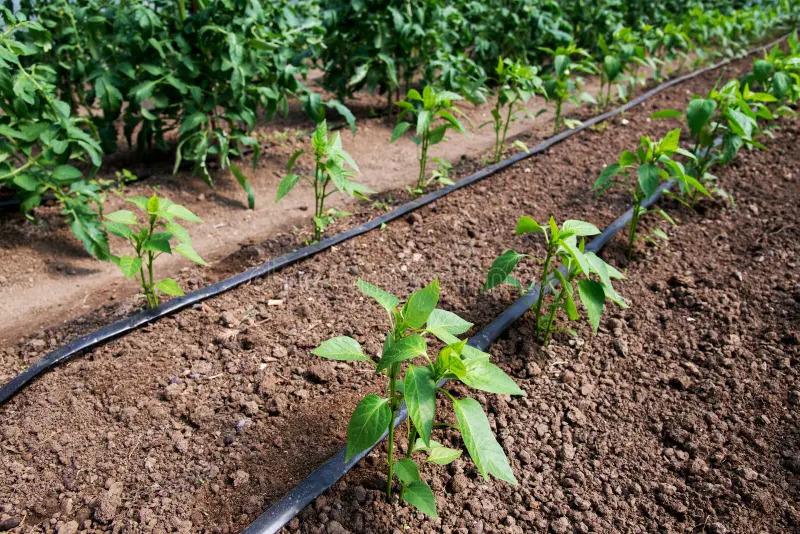
Kilimo cha kuzalisha mbegu bora kinaendelea kwa ustadi, kupitia mimea midogo ya kijani kibichi iliyopangwa kwa hatua sahihi na imepandwa kwa mstari, kila mtu akiwa nafasi ya kutosha kwa ajili ya kukua vizuri; huku mpangilio huu unaakisi dhamira ya kupata mbegu zenye ubora wa hali ya juu, kwa matumizi ya msimu ujao wa kilimo.